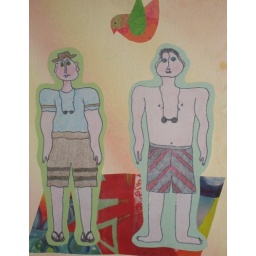
standing on the beach towel watching all the girls go by